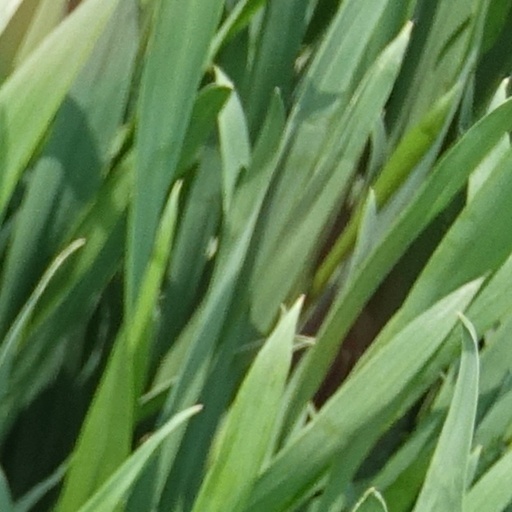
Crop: wheat